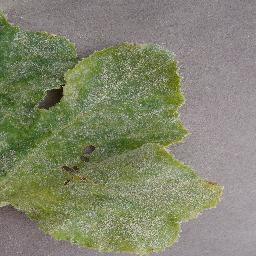
Label: Squash___Powdery_mildew